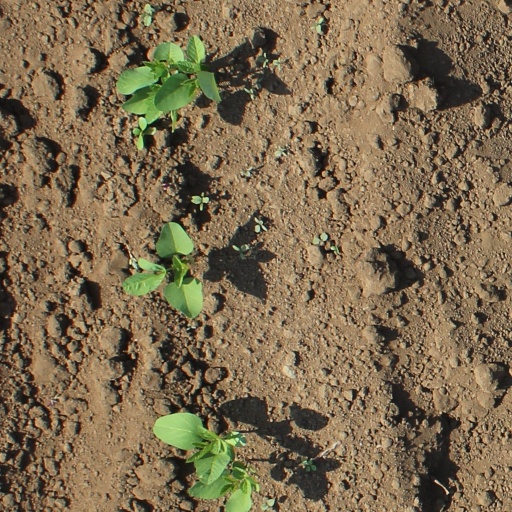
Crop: soybean